Treaty of Merseburg

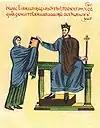
Mieszko II and the Duchess Matilda on a 19th-century copy of a now lost medieval Miniature

The Emperor Henry II was succeeded by Conrad II, while Boleslaw I, who had crowned himself King of Poland two months before Henry's death (1025), was succeeded by Mieszko II Lambert. In 1028, Mieszko II attacked the eastern marches of Saxony. As a consequence, the see of the Bishopric of Zeitz was relocated to the more secure Naumburg, and Conrad II launched several counter-attacks. Mieszko II avoided open battle and withdrew into difficult terrain, namely forests nearly impassable for the heavy German cavalry. Conrad II was supported by Olrich (Udalrich) of Bohemia, who in the course of the 1029 campaign gained Moravia.